Triagoz Lighthouse

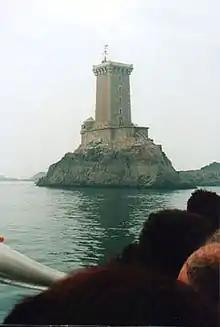

The Triagoz lighthouse is a lighthouse in Côtes-d'Armor, France, located on the Guen-Arms rock of the Triagoz archipelago. The lighthouse is closed to the public. It is a listed monument since 2017.